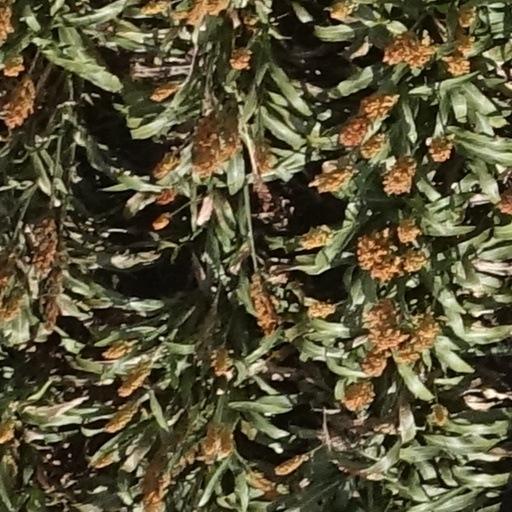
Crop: sorghum